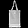
Label: Bag